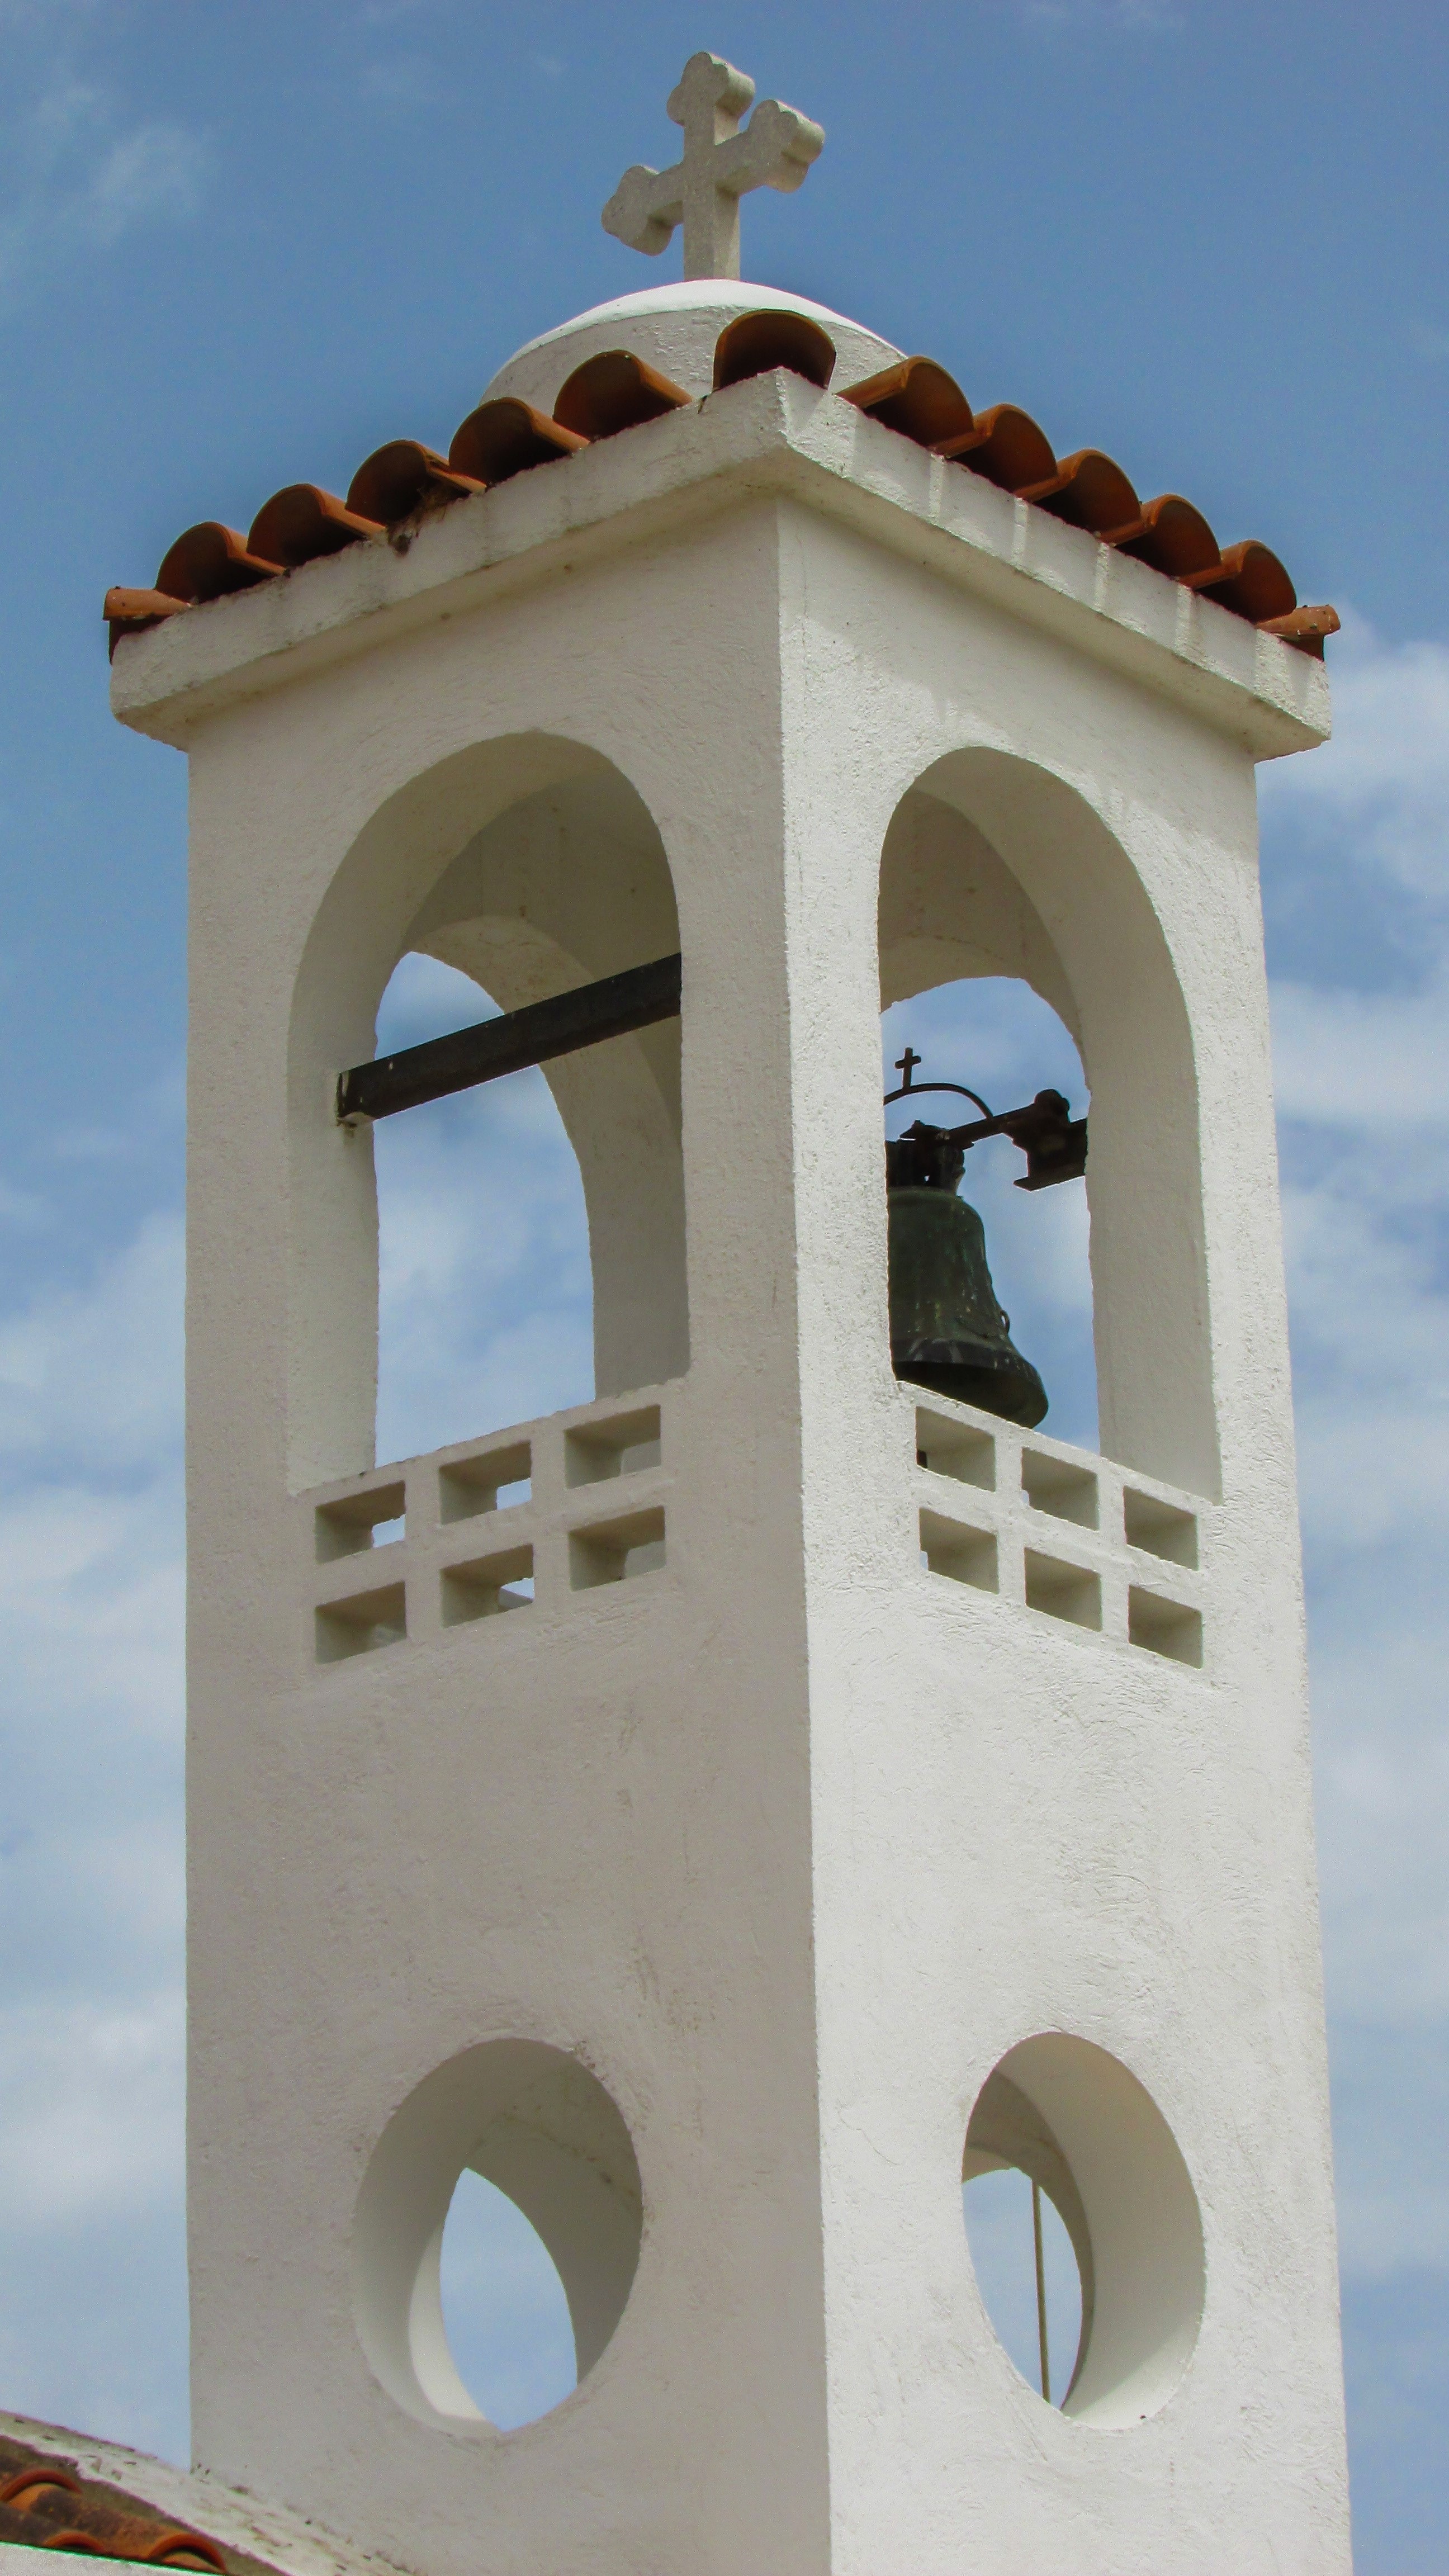
architecture, structure, bell, arch, column, tower, church, musical instrument, church bell, bell tower, temple, orthodox, cyprus, belfry, paralimni, ayia marina, ancient history, spanish missions in california